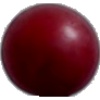
Label: Cherry Wax Red 1